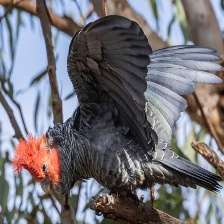
Species: GANG GANG COCKATOO
Scientific name: CALLOCEPHALON FIMBRIATUM
ImageNet parent category: sulphur-crested_cockatoo